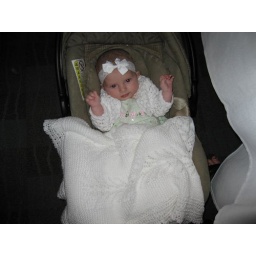
Keira in her car seat hanging out.